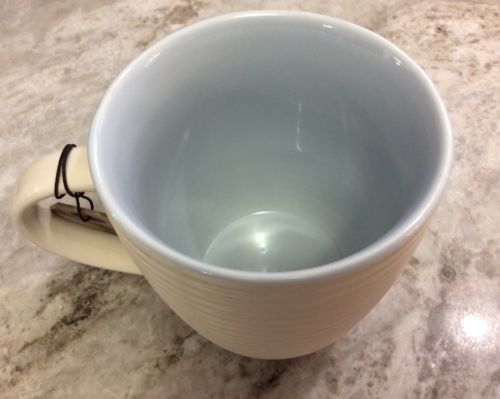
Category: mug